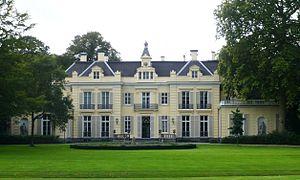
Hartekamp, ou Hartecamp, est une demeure située à Heemstede, en Hollande-Septentrionale, dans les environs de Bennebroek. Cette propriété faisait partie des Buitenplaats de George Clifford, qui chargea Linné d'écrire le Hortus Cliffortianus, description détaillée de la flore du domaine.